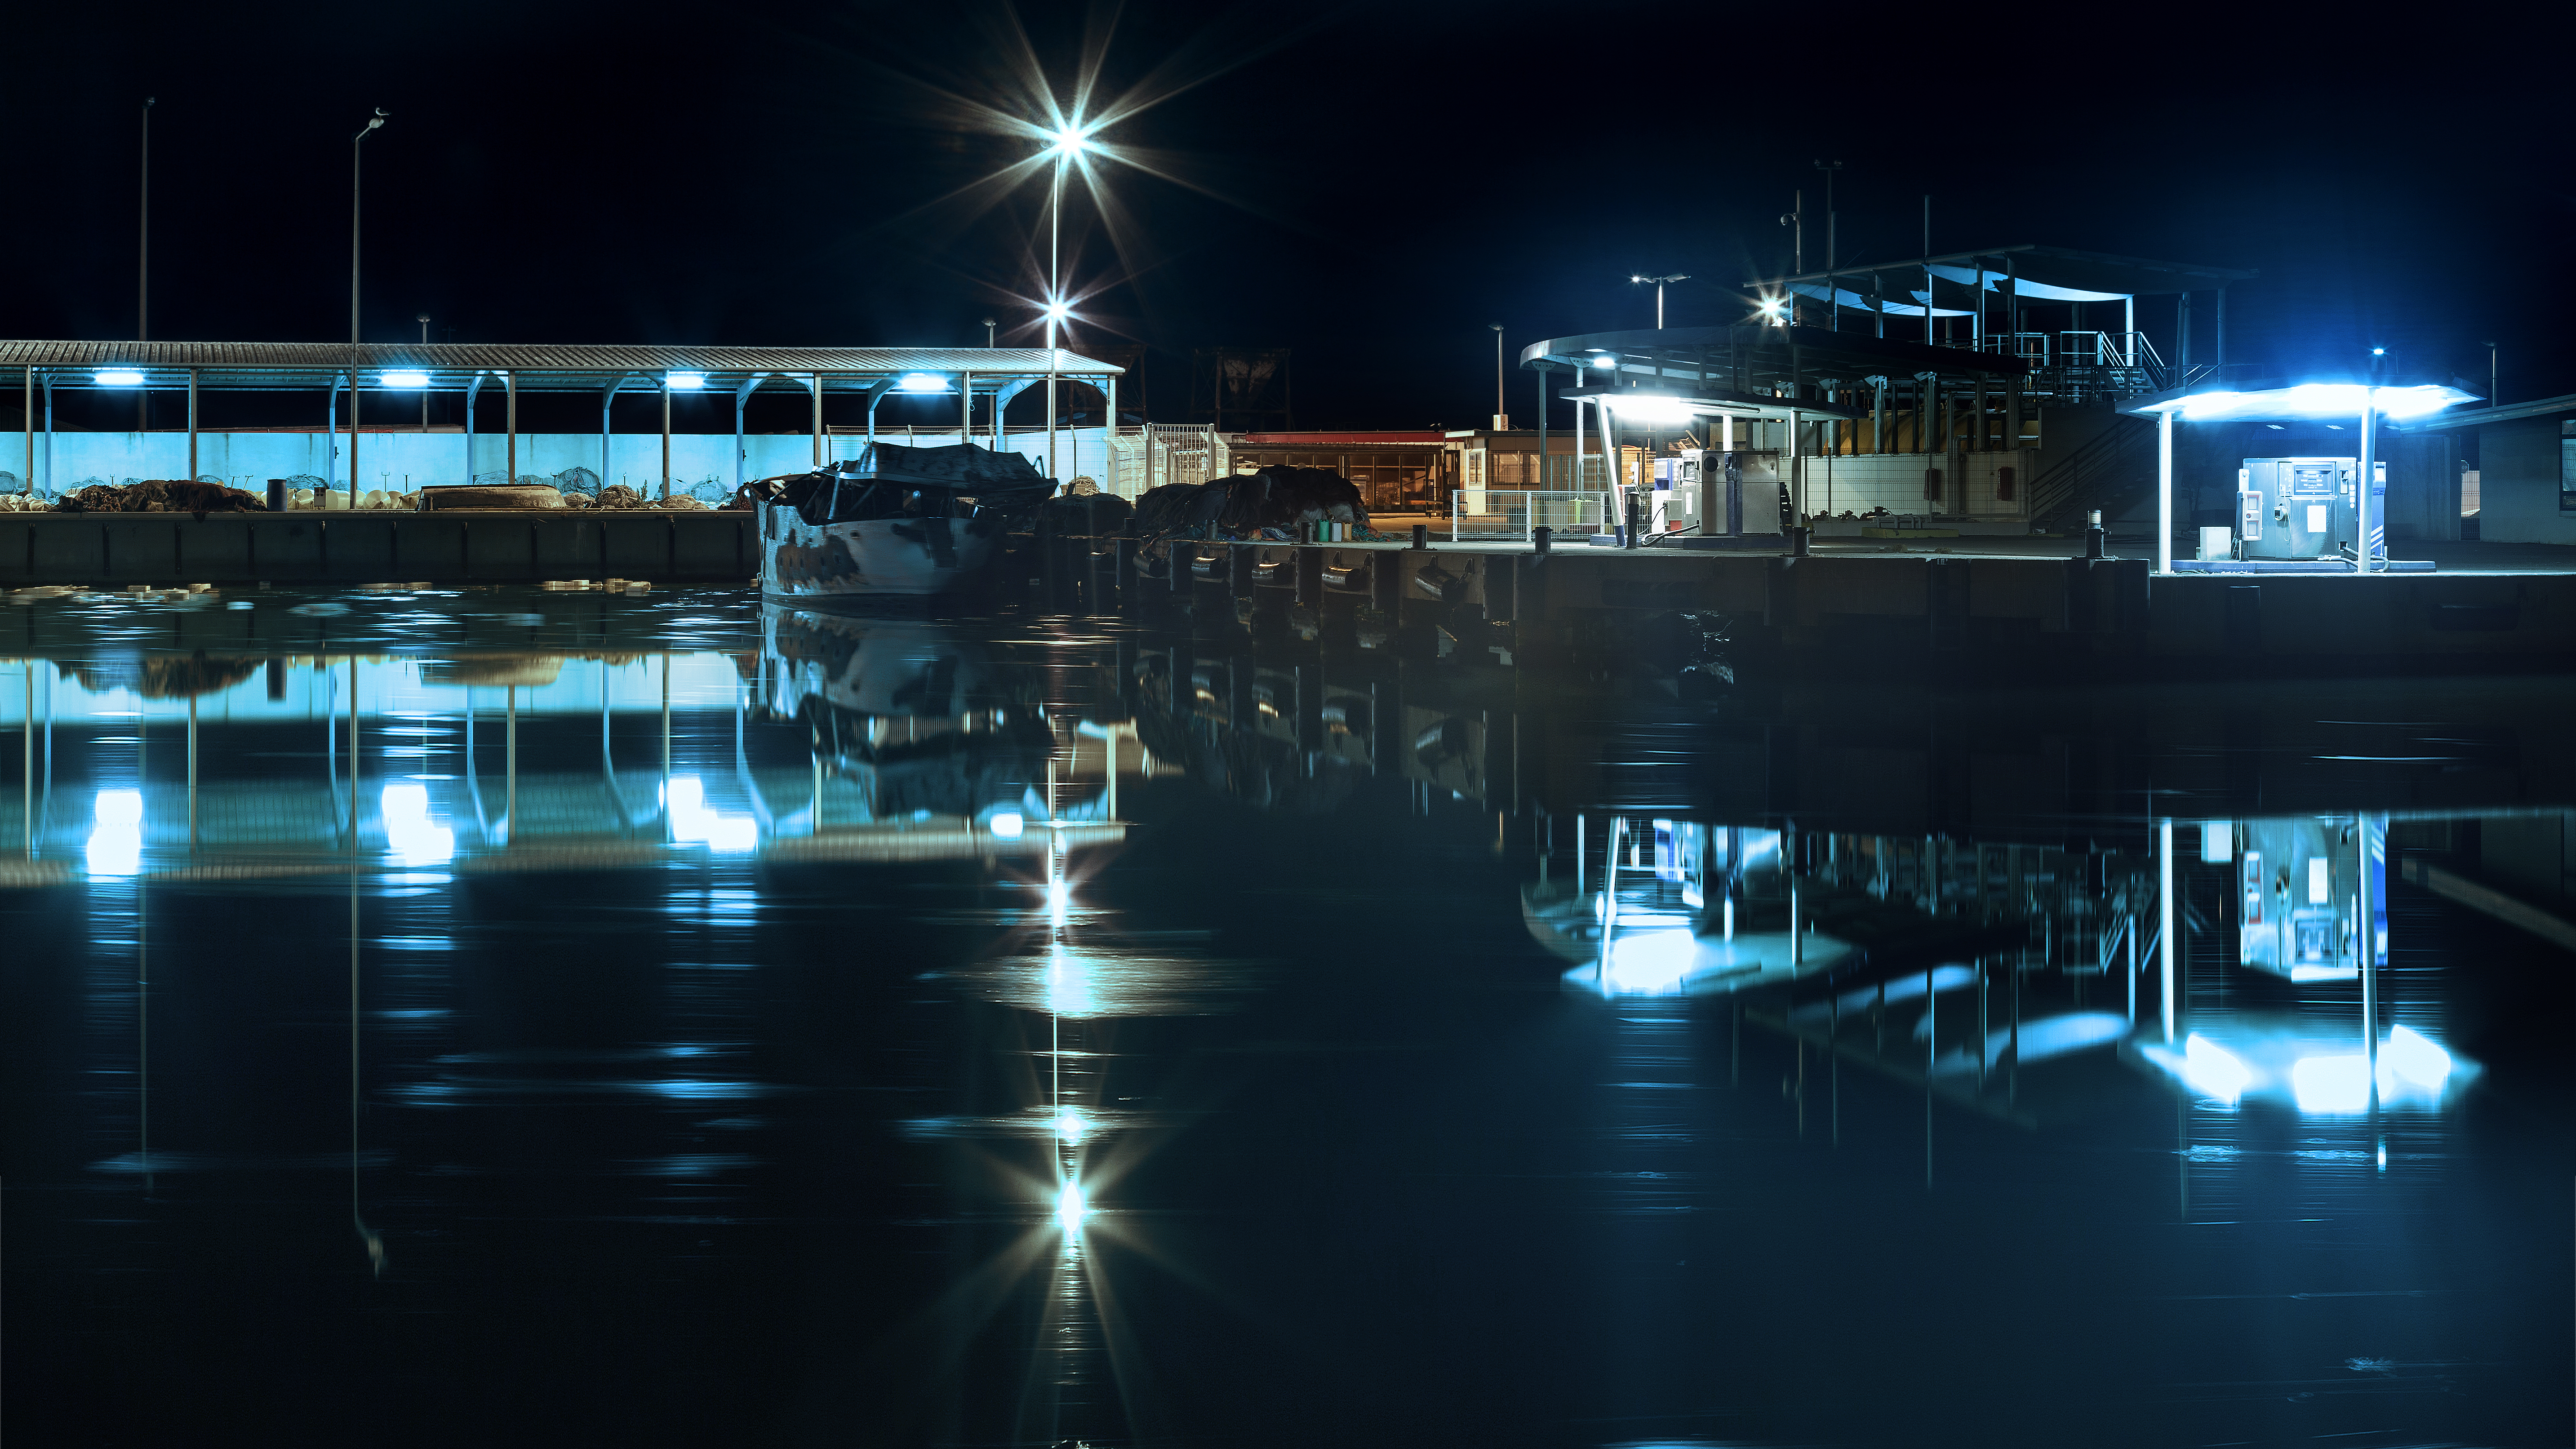
water, light, skyline, night, cityscape, evening, reflection, darkness, blue, port, lighting, longexposure, nightscape, waterscape, le, portlanouvelle